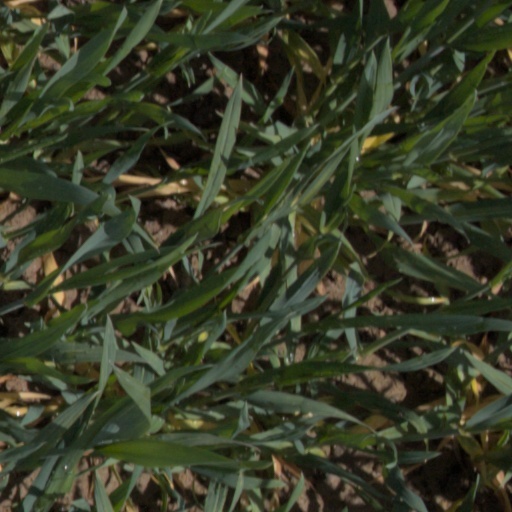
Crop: wheat